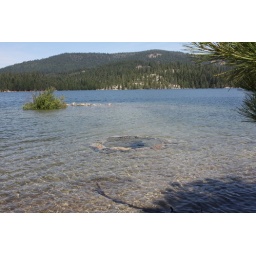
camp ground under water